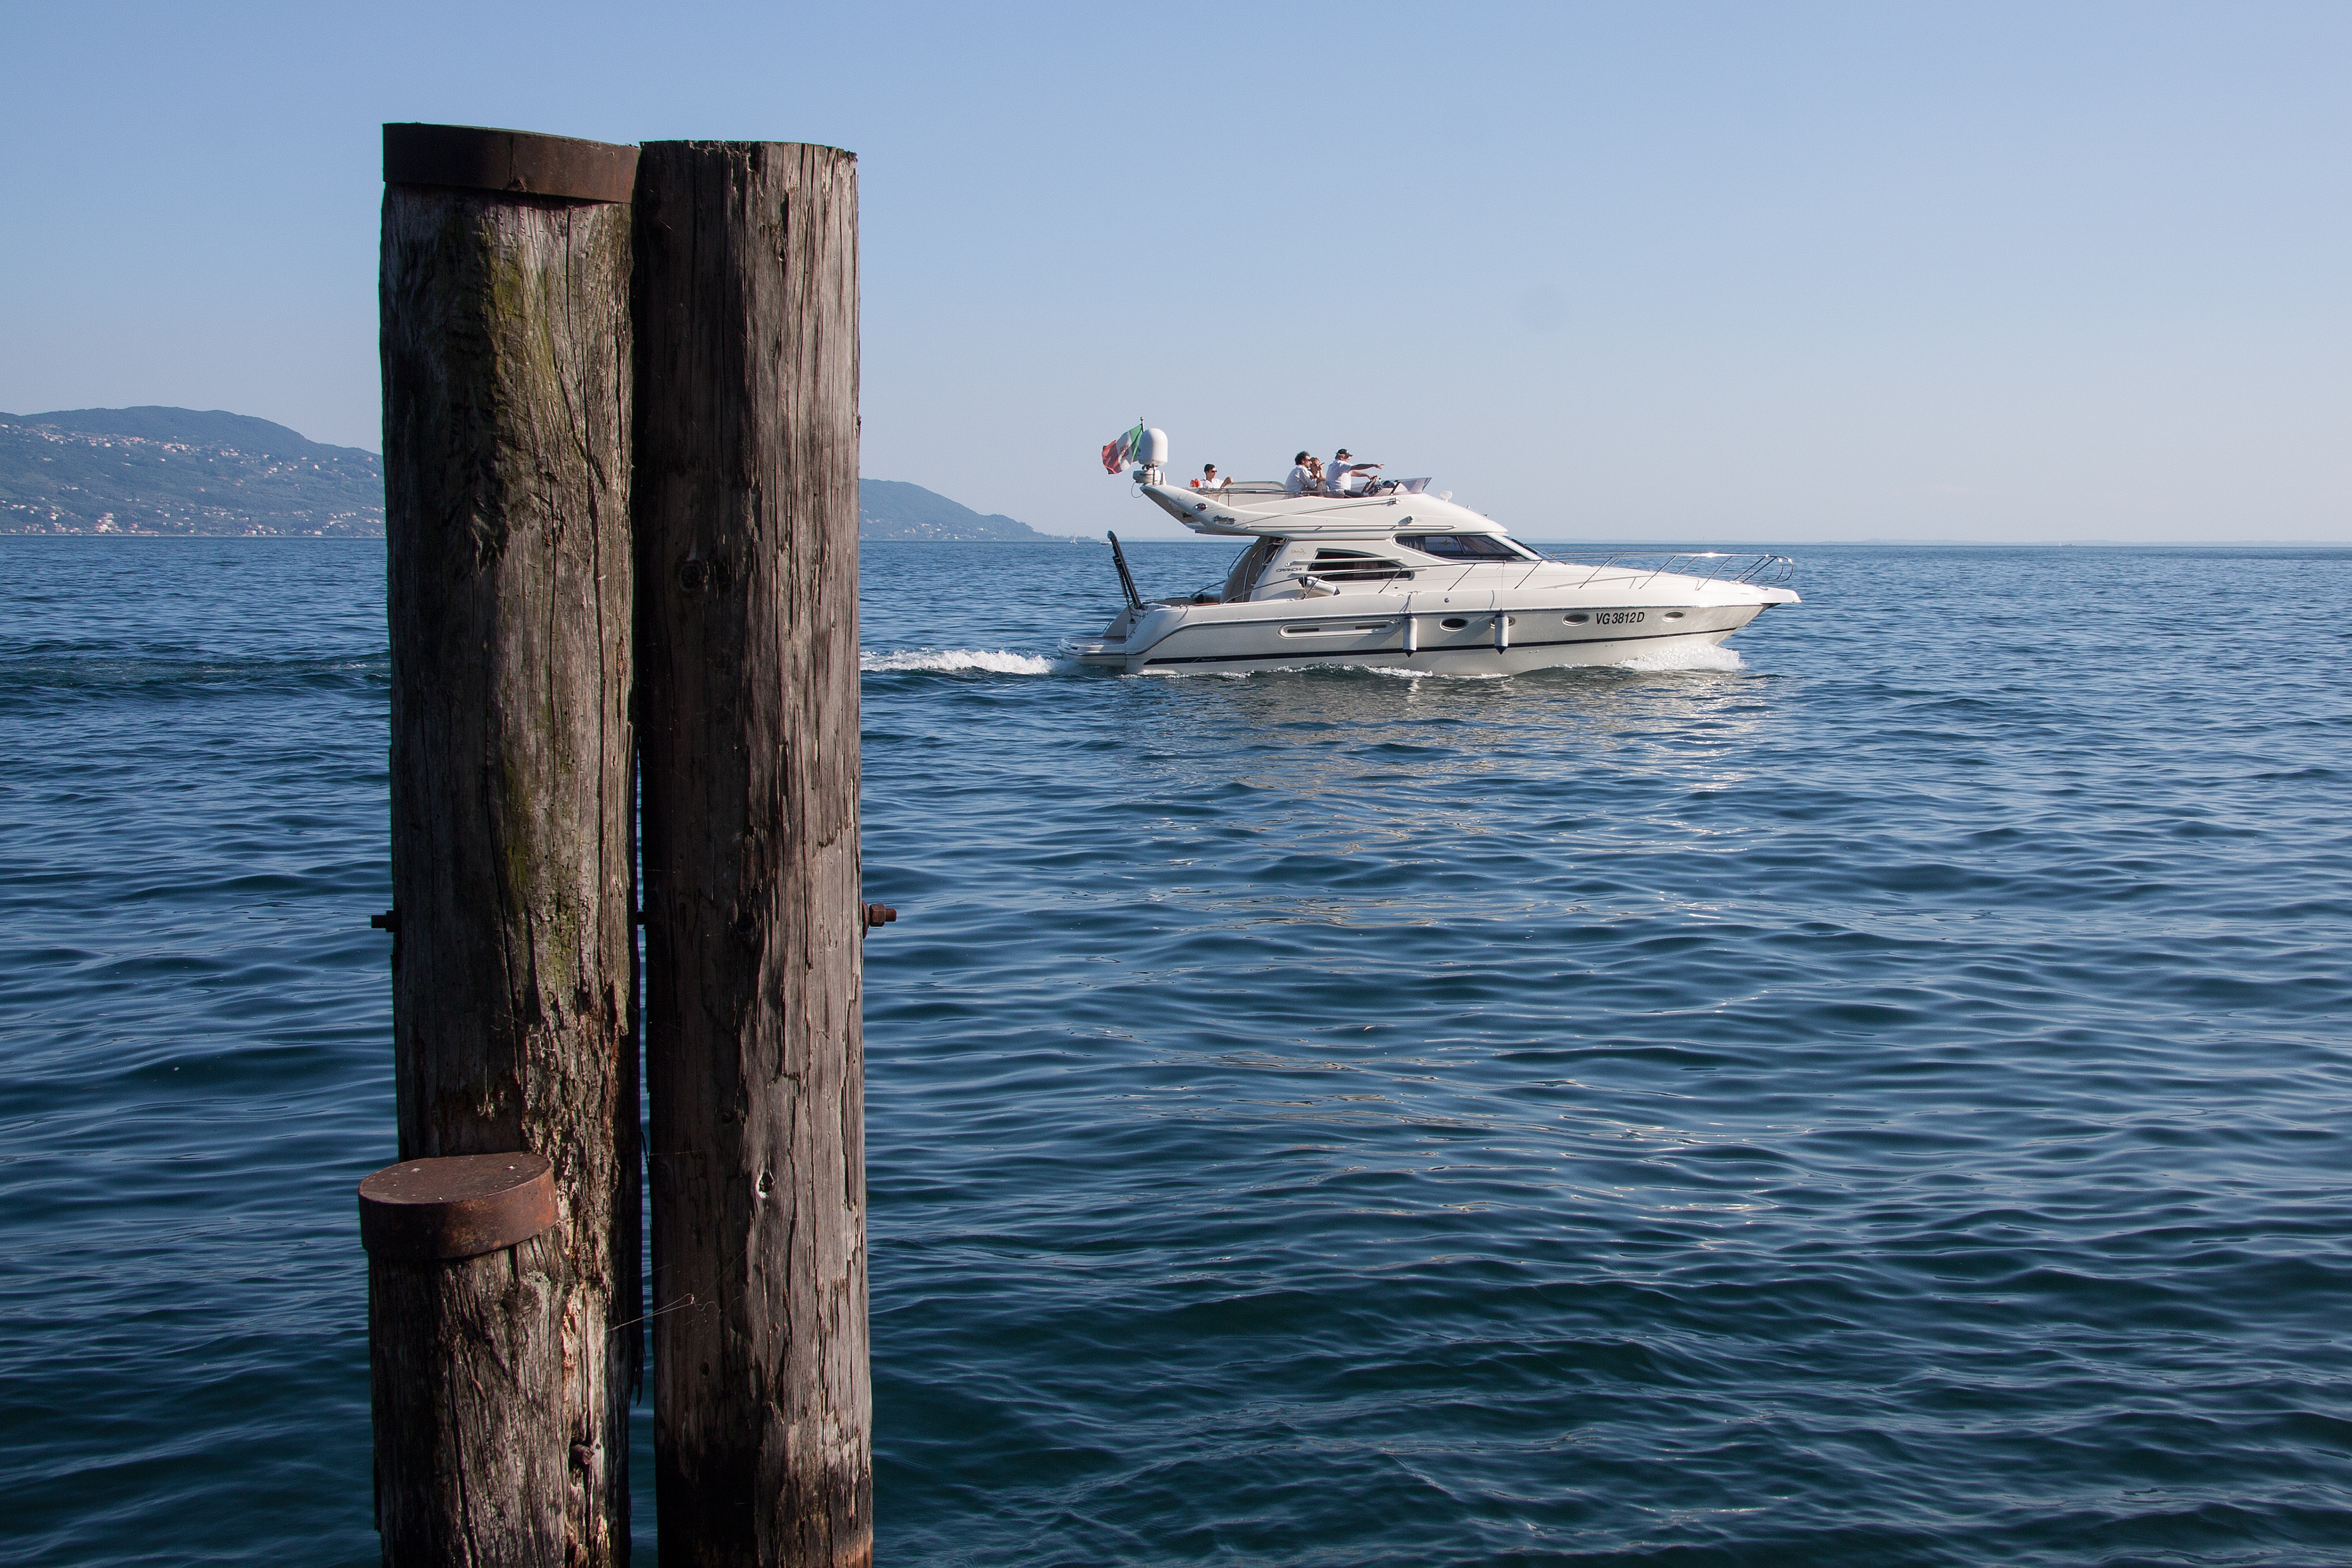
beach, sea, coast, ocean, boat, shore, wave, lake, vehicle, yacht, bay, italy, alpine, speedboat, garda, boating, watercraft, cape, water sports, lombardy, powerboat, motorboat sports